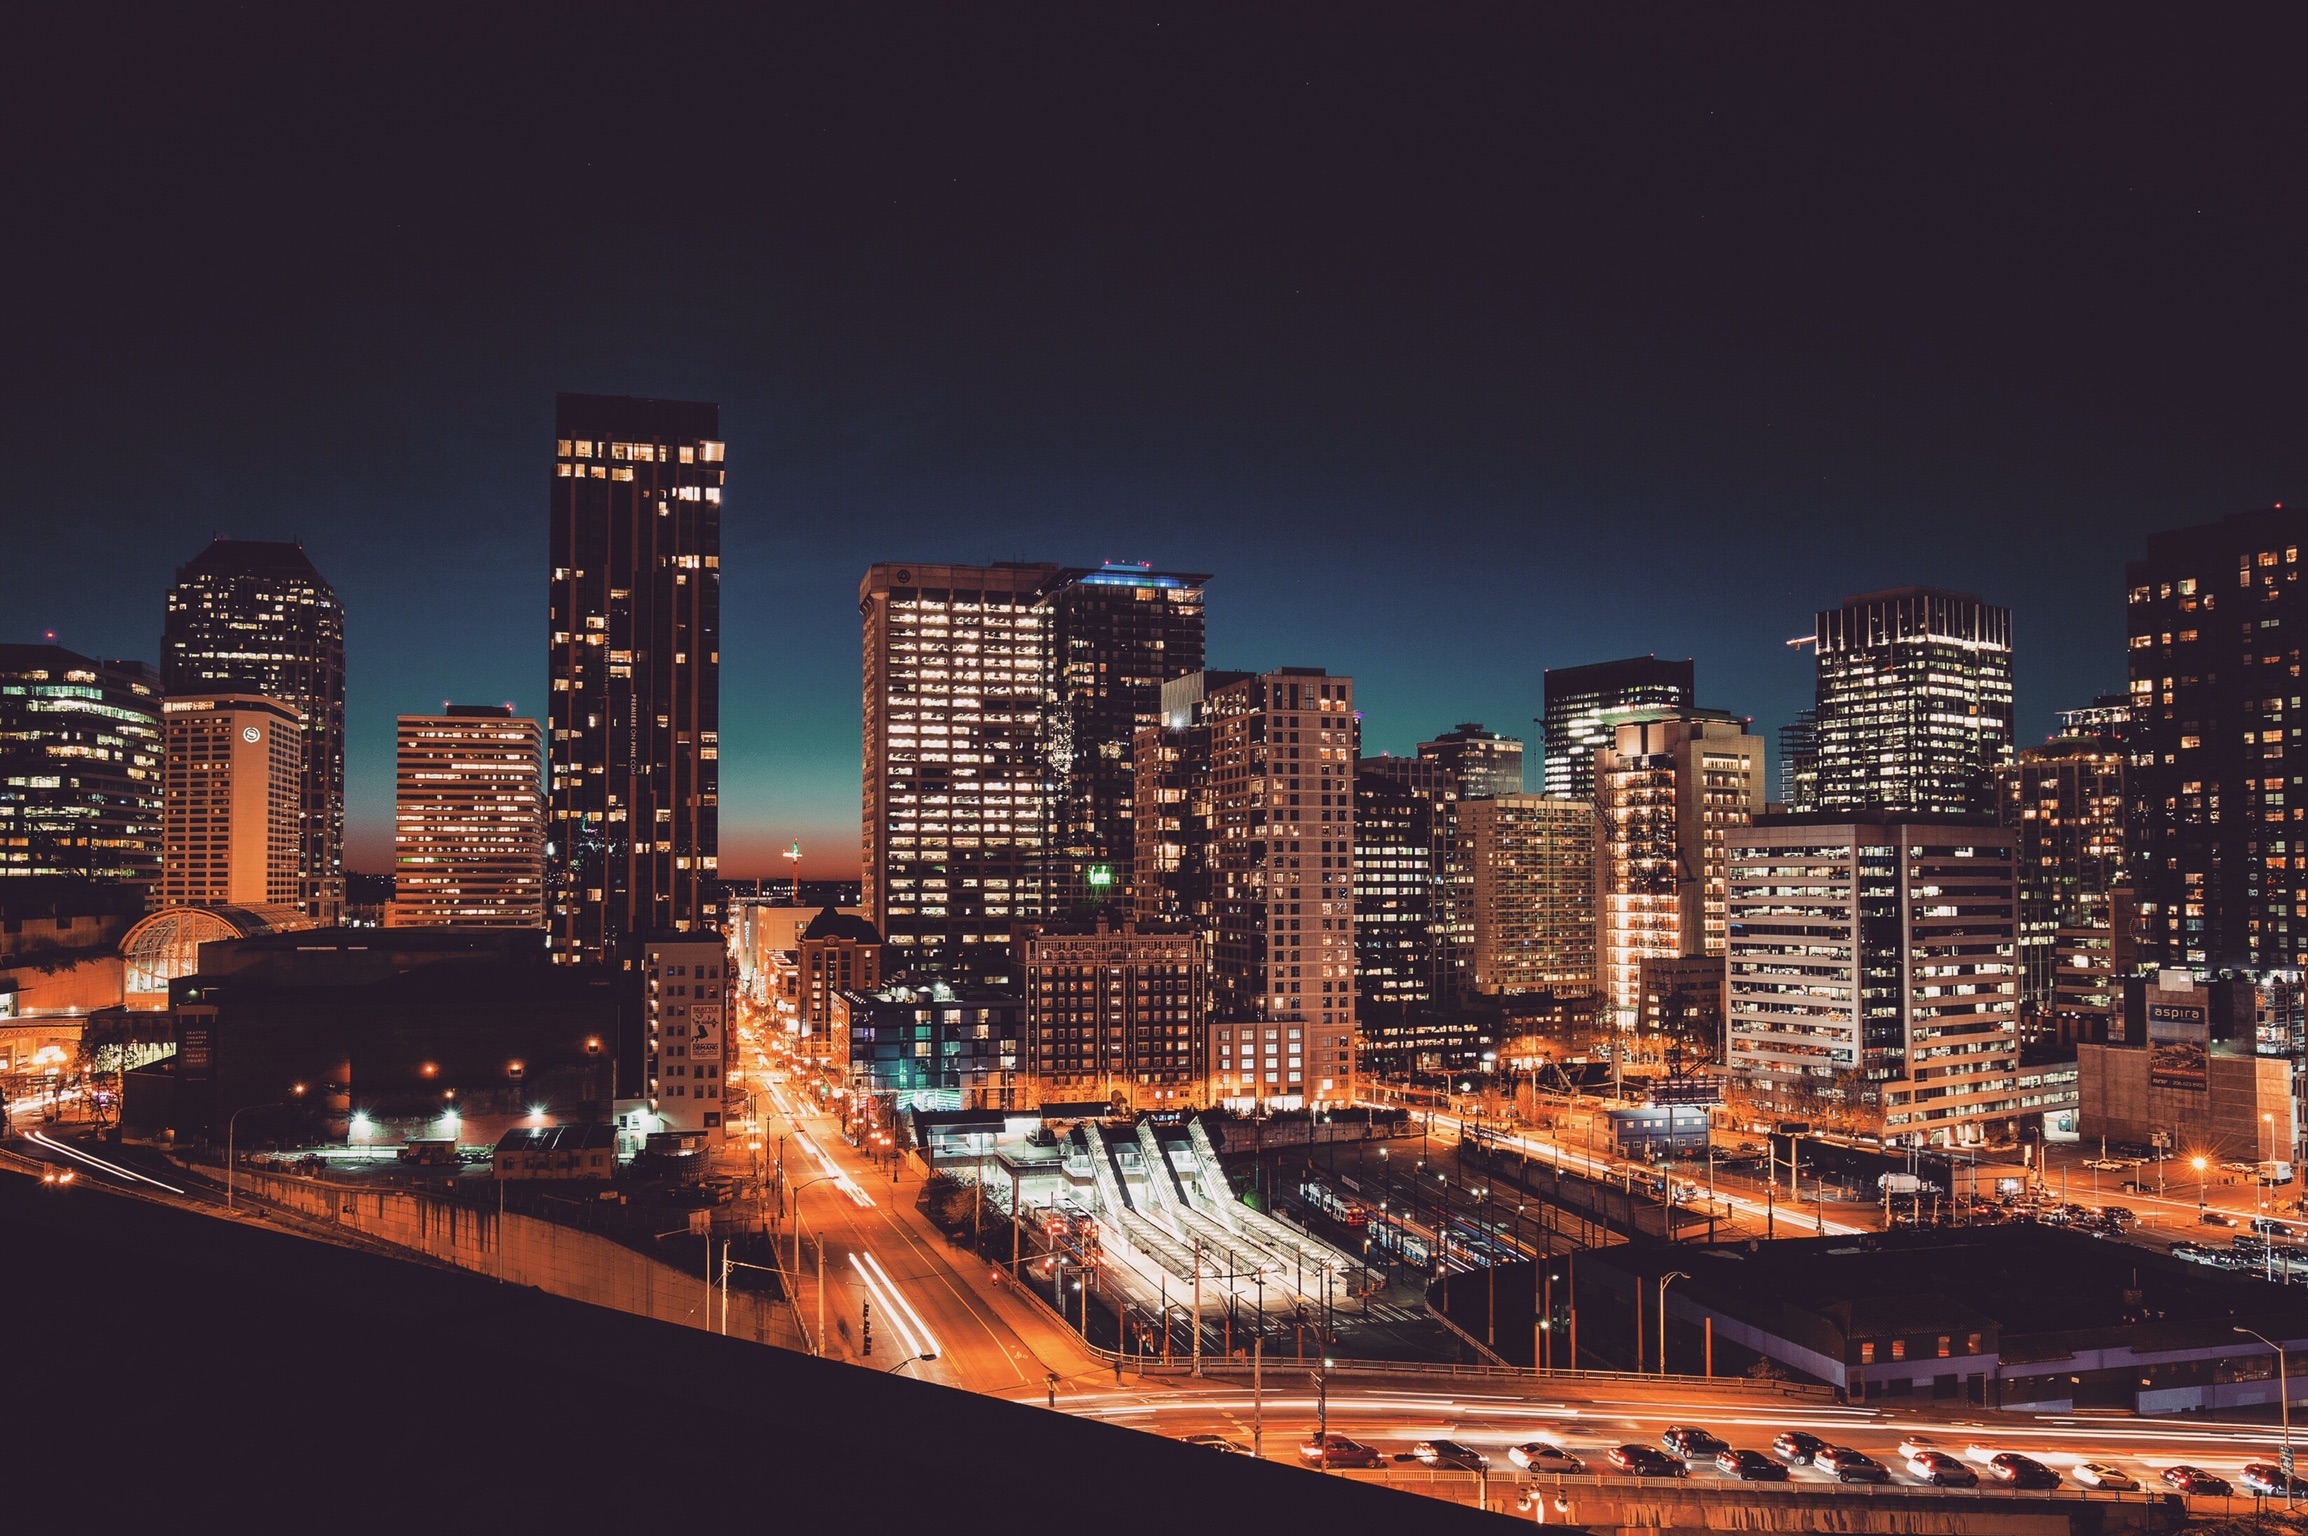
horizon, light, skyline, night, building, city, skyscraper, cityscape, panorama, downtown, dusk, evening, reflection, landmark, tower block, metropolis, aerial photography, urban area, geographical feature, human settlement, metropolitan area